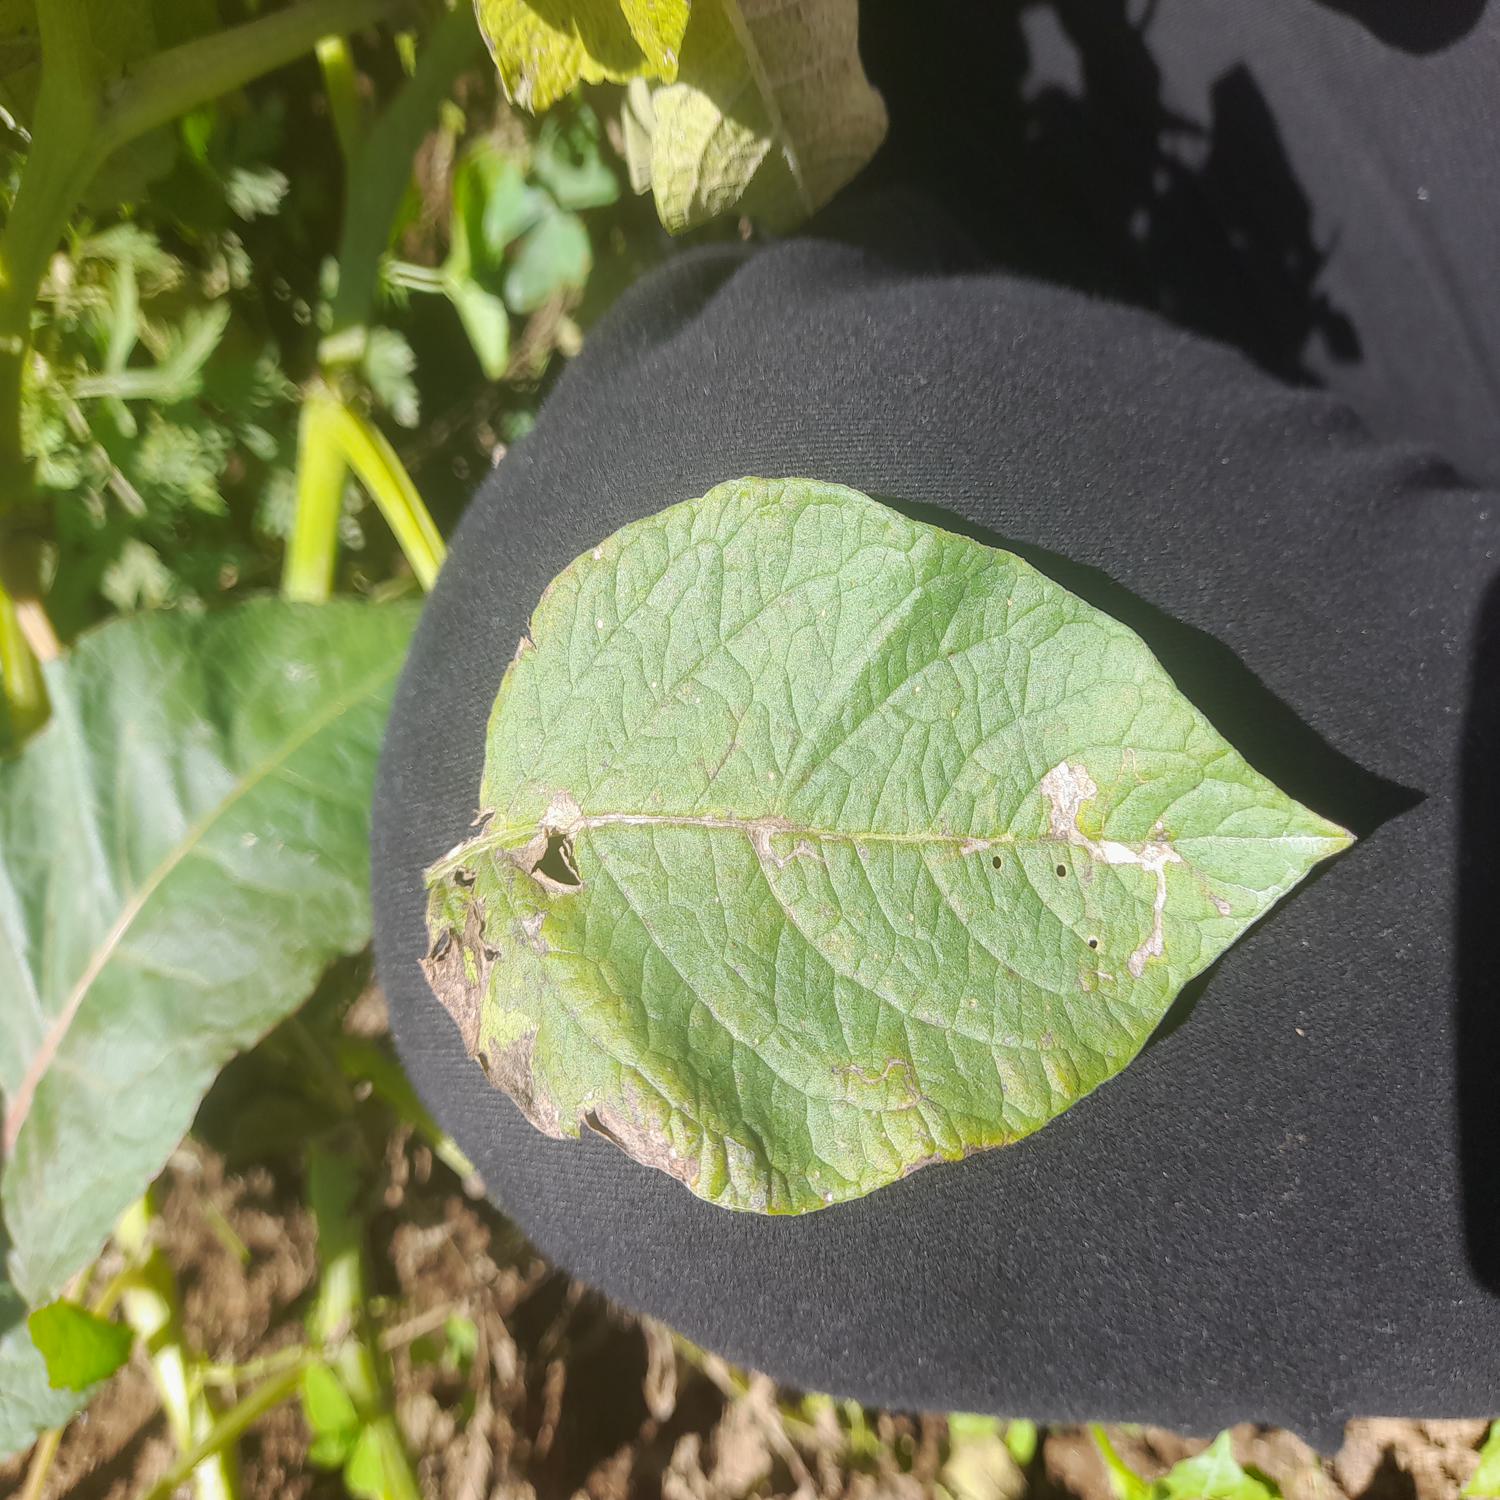
Label: Pest